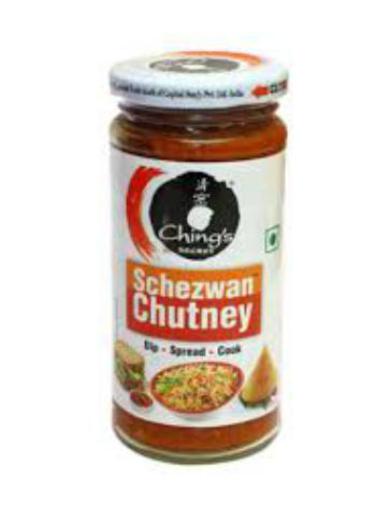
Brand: ching's secret
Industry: Food